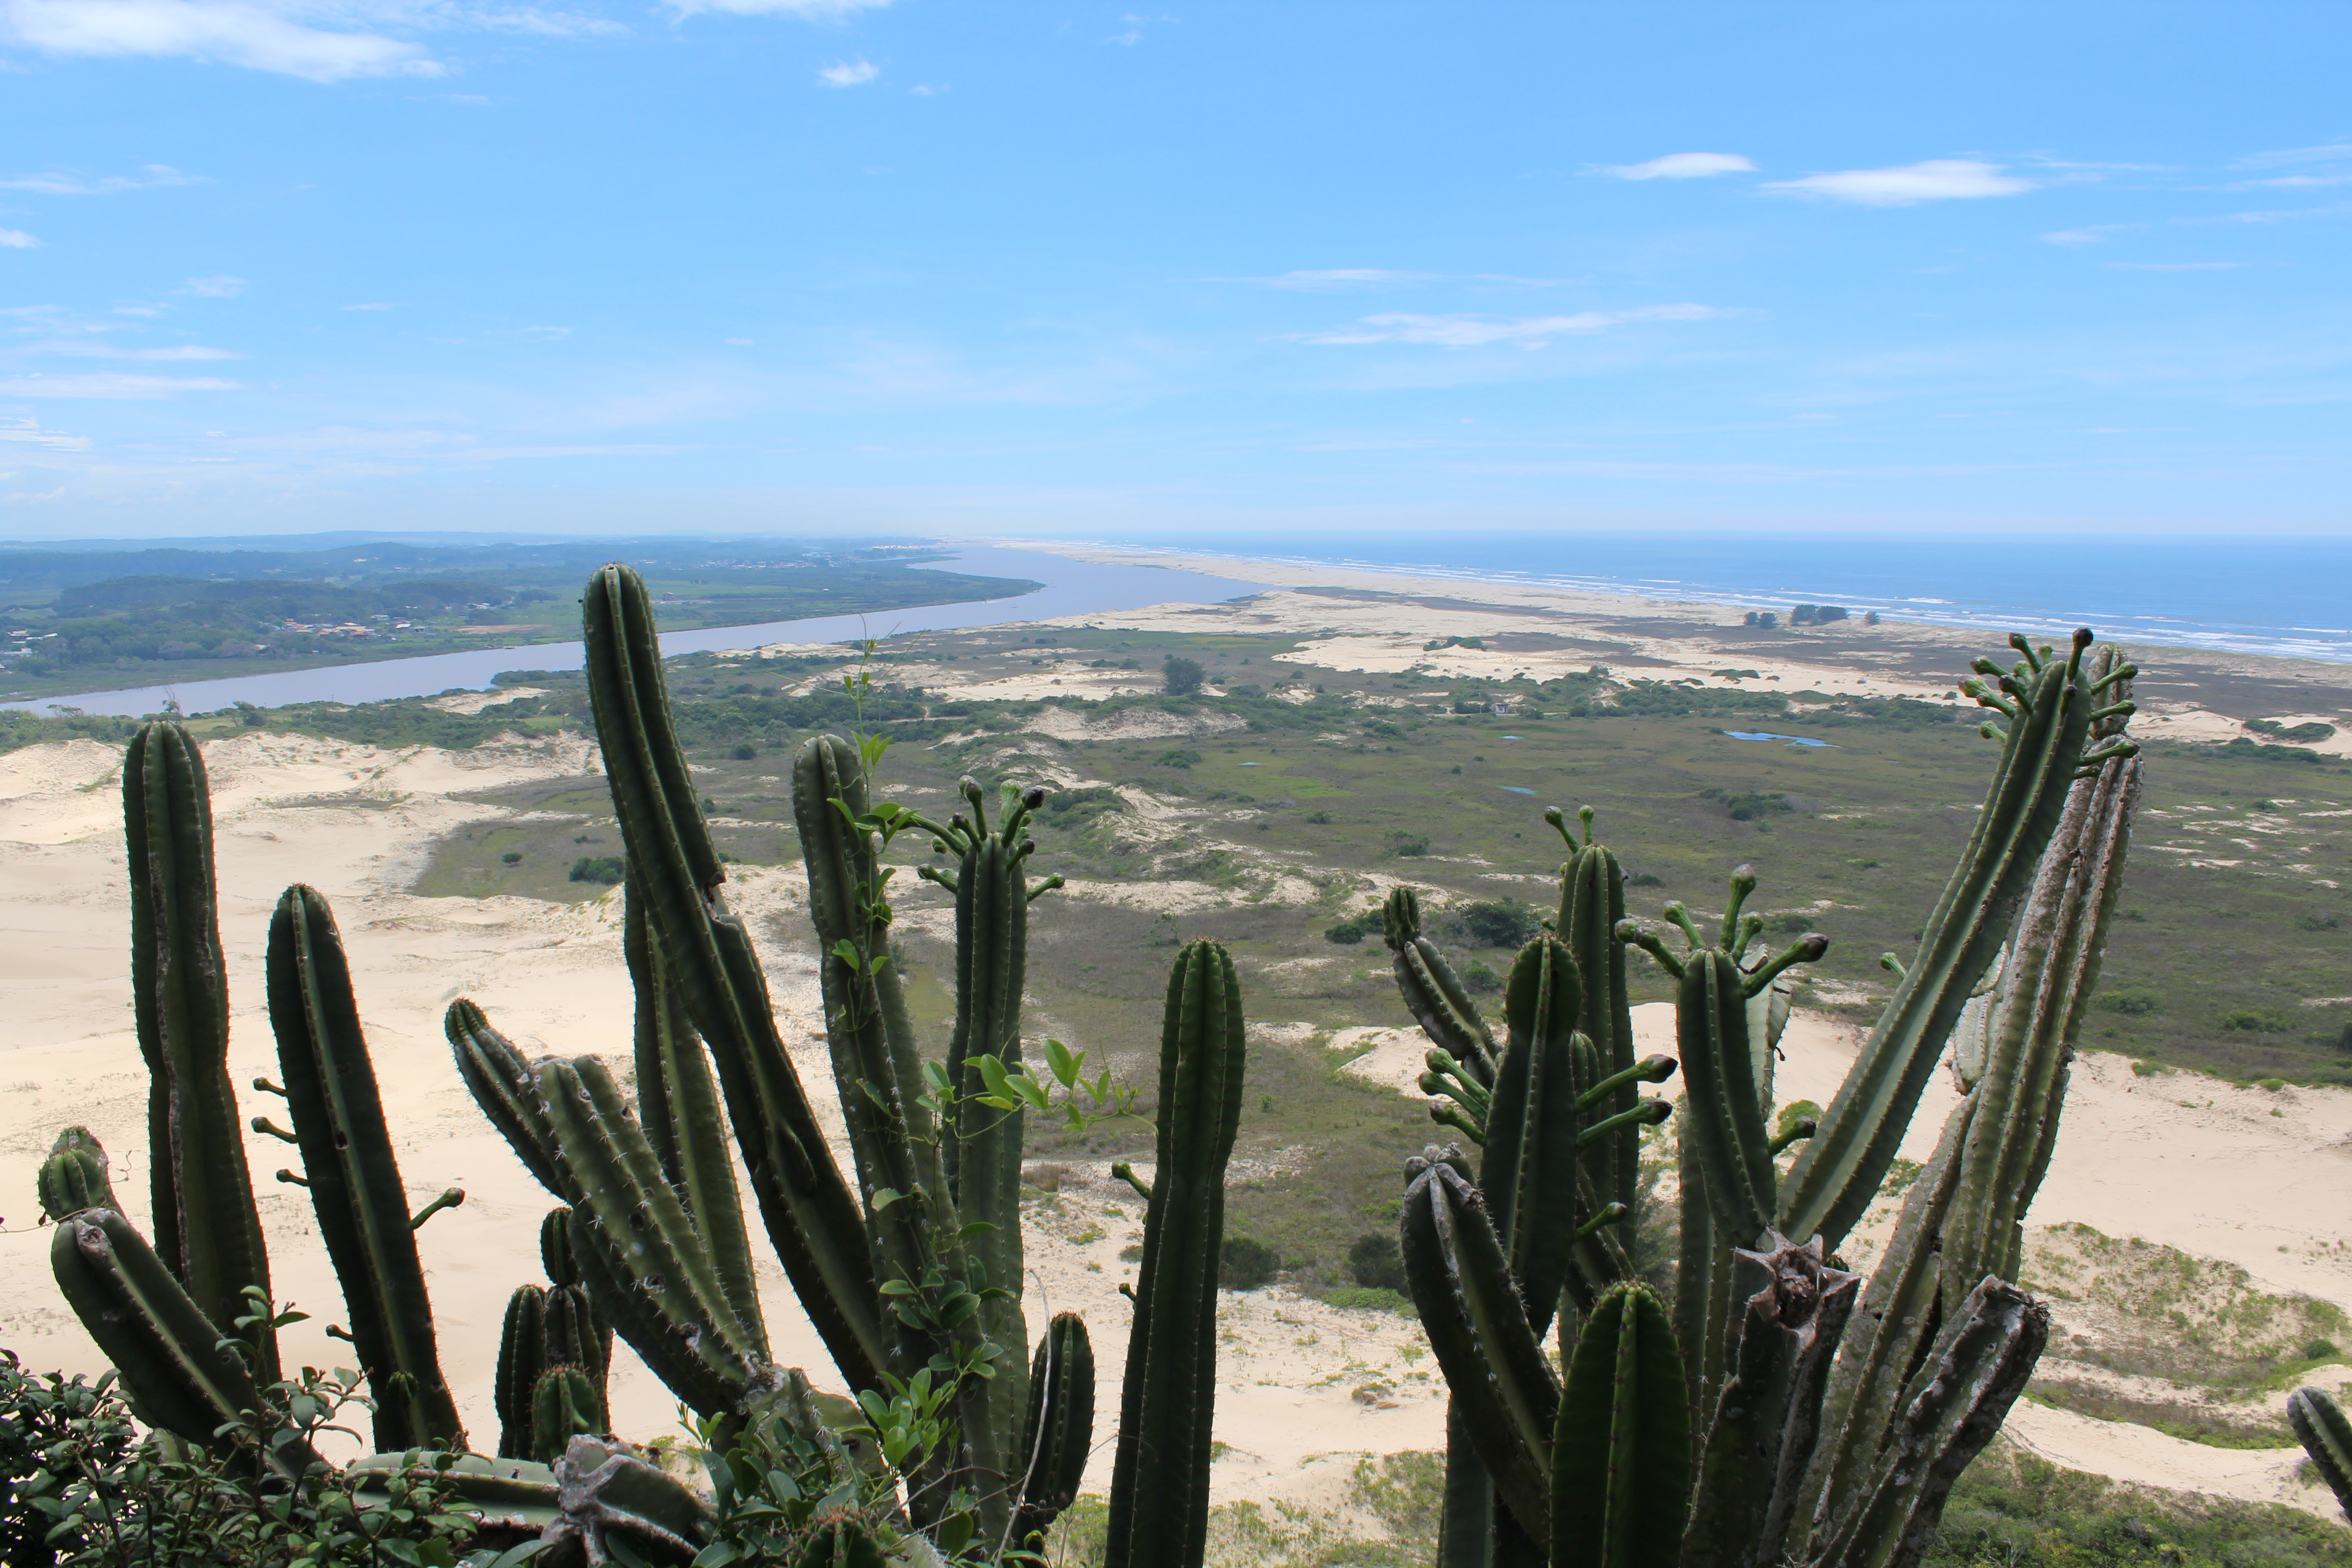
beach, sky, cloud, plant, plant community, nature, natural environment, terrestrial plant, water, vegetation, natural landscape, tree, landscape, grass family, horizon, saguaro, succulent plant, rock, shrubland, chaparral, flowering plant, arecales, wood, tropics, ocean, perennial plant, san pedro cactus, coast, palm tree, thorns, spines, and prickles, plant stem